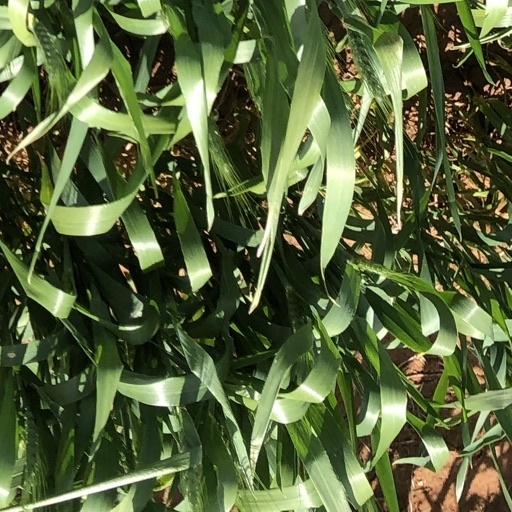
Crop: wheat